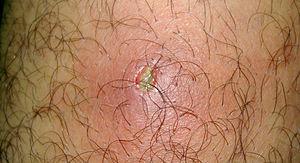
Exemple de furoncle Lëtzebuergesch: Bluttschwier.